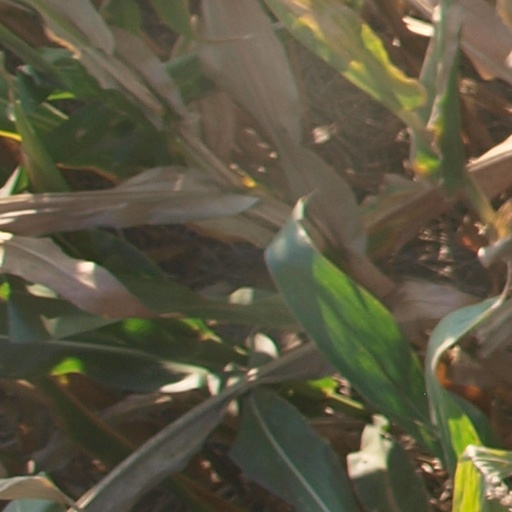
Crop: maize; corn